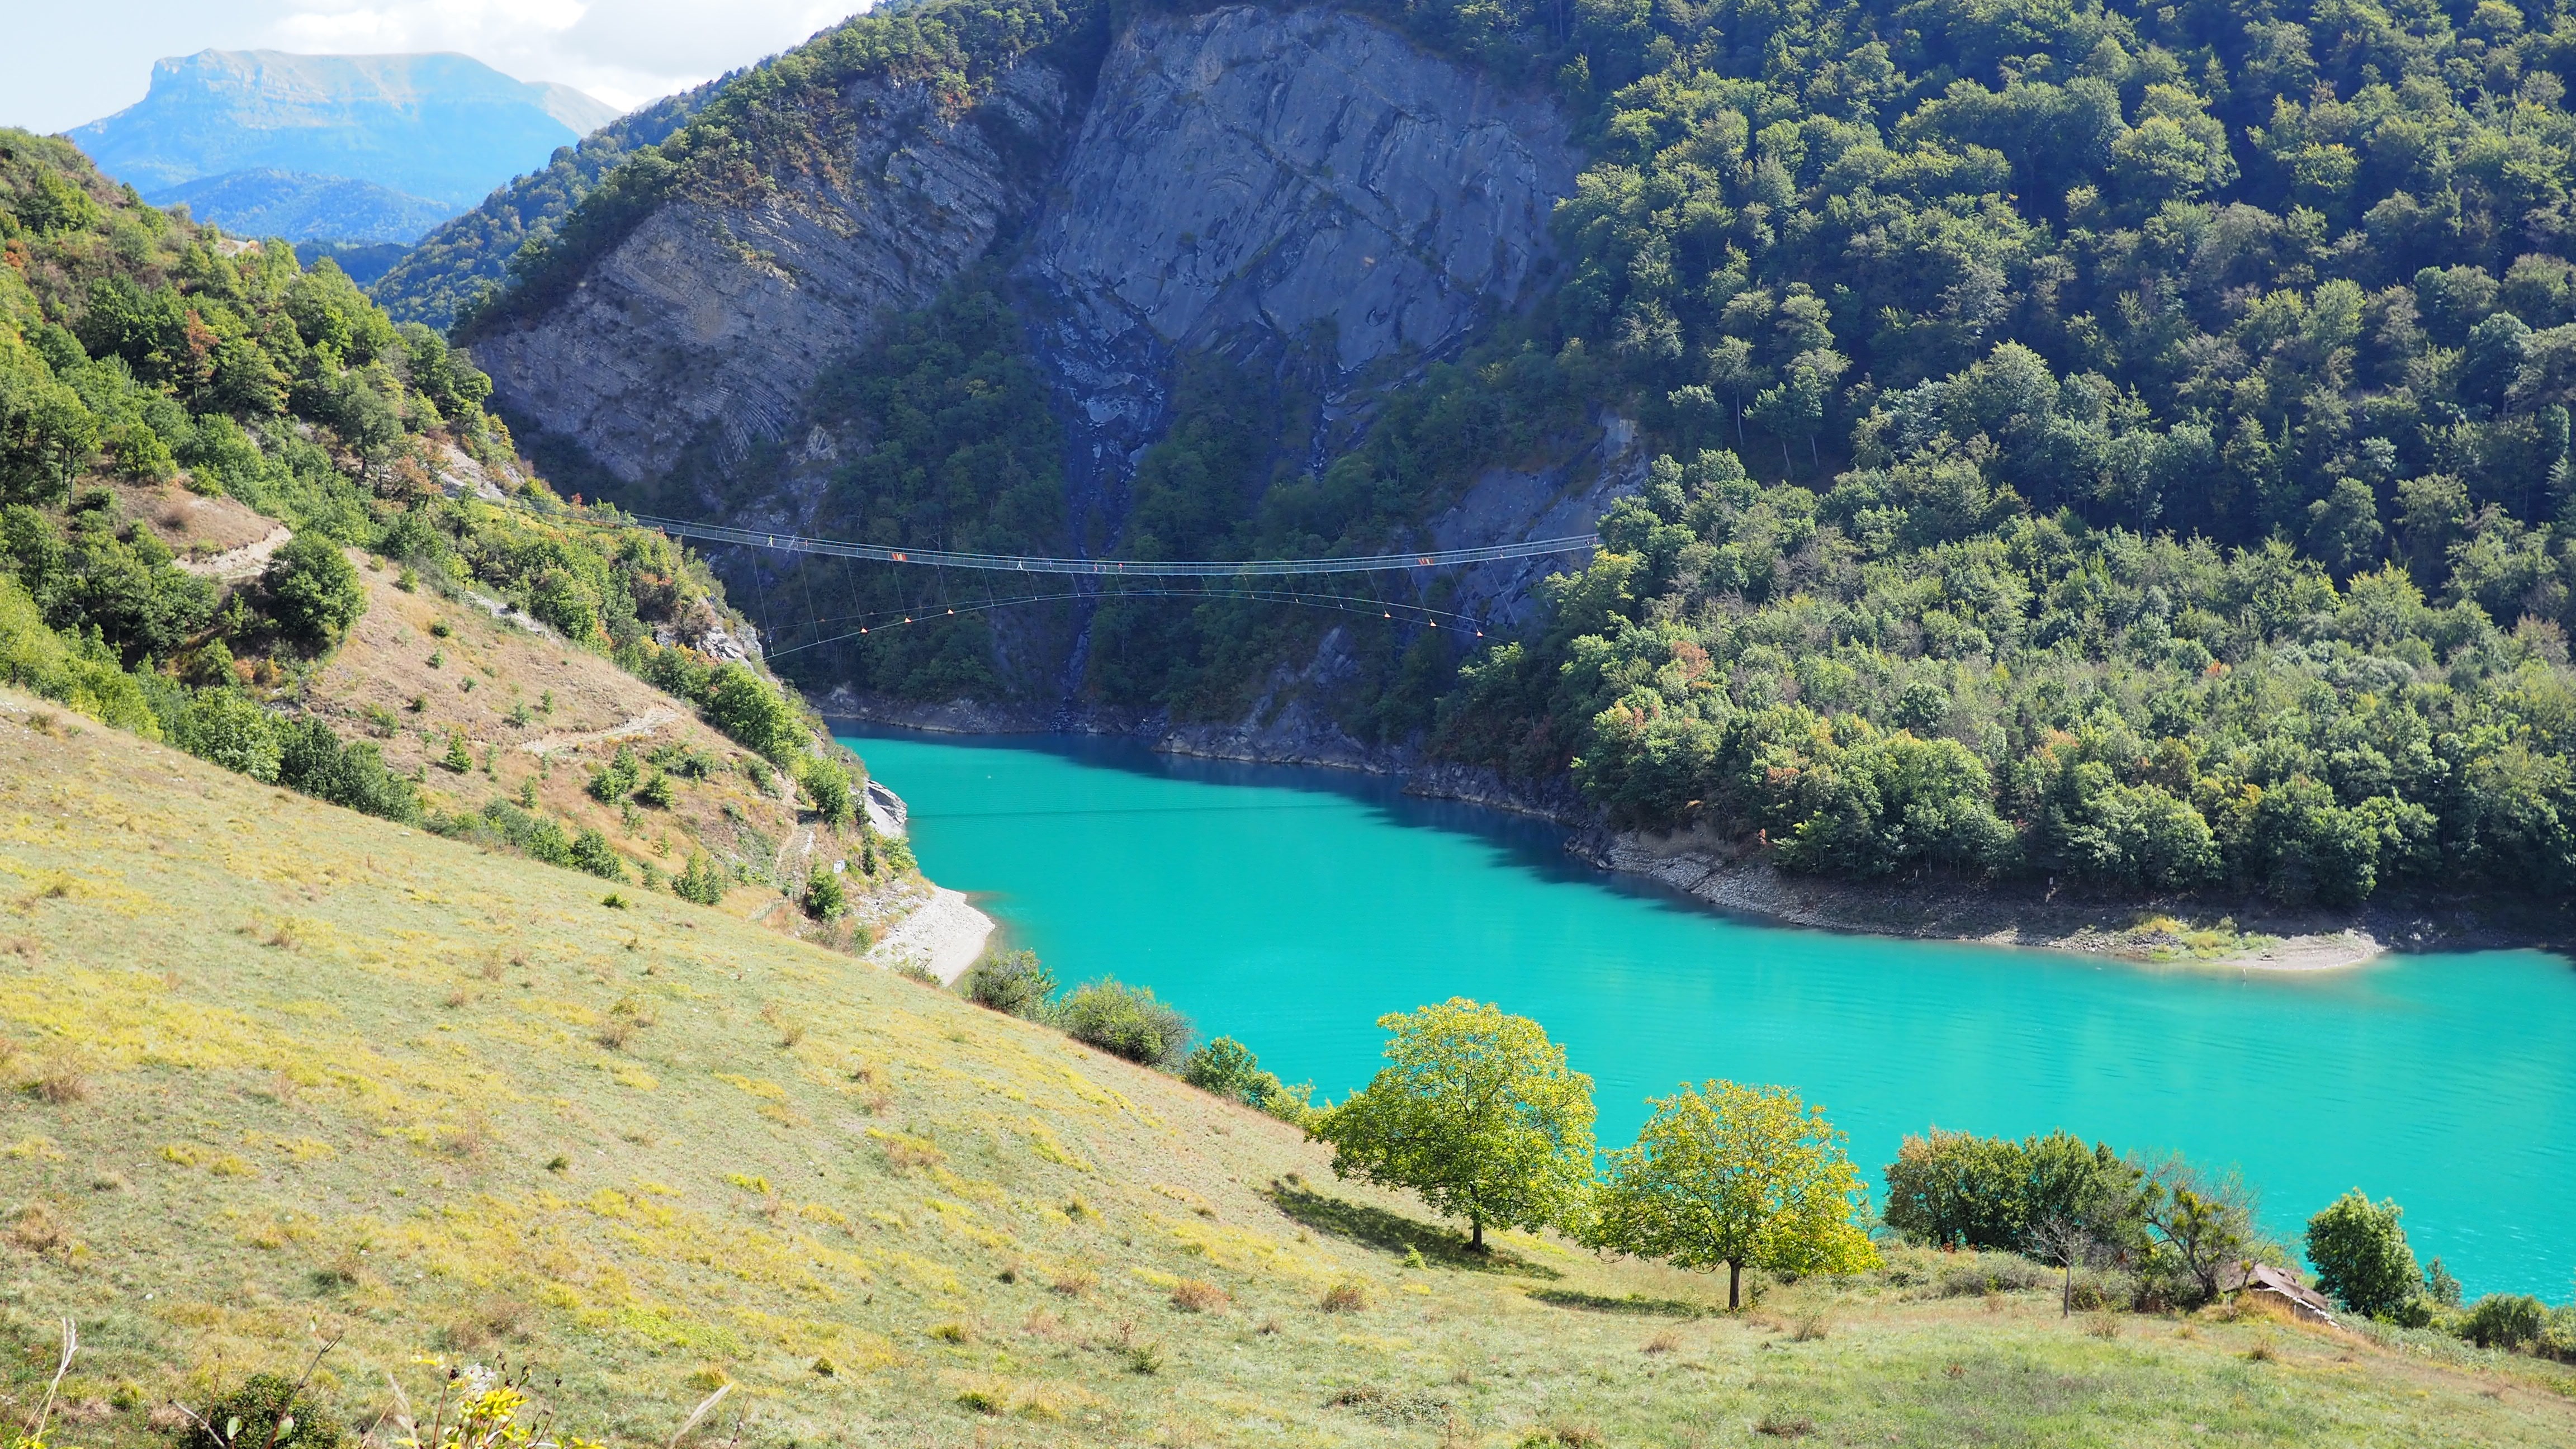
lake, river, valley, mountain range, fjord, reservoir, plateau, loch, crater lake, tarn, nature reserve, mountain pass, hill station